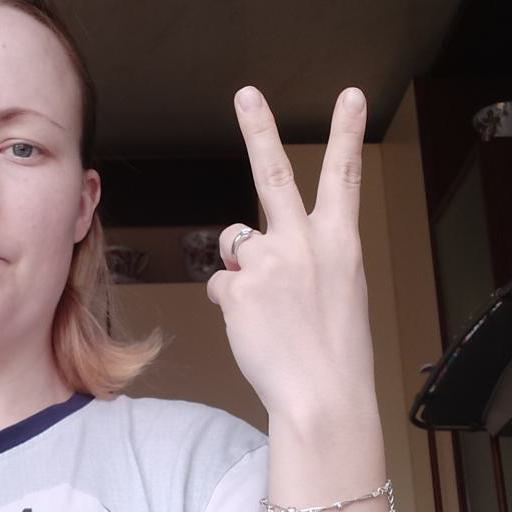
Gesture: peace_inverted